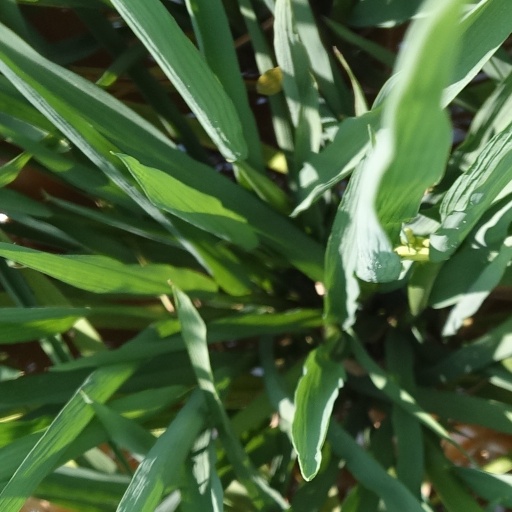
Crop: rice